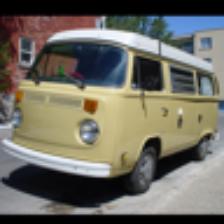
Label: NonHuman